José Saramago

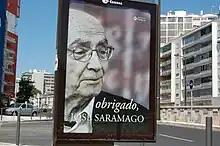
"Thank you José Saramago", Lisbon, October 2010

Saramago suffered from leukemia. He died on 18 June 2010, aged 87, having spent the last few years of his life in Lanzarote, Spain. His family said that he had breakfast and chatted with his wife and translator Pilar del Río on Friday morning, after which he started feeling unwell and died. "The Guardian" described him as "the finest Portuguese writer of his generation", while Fernanda Eberstadt of "The New York Times" said he was "known almost as much for his unfaltering Communism as for his fiction".